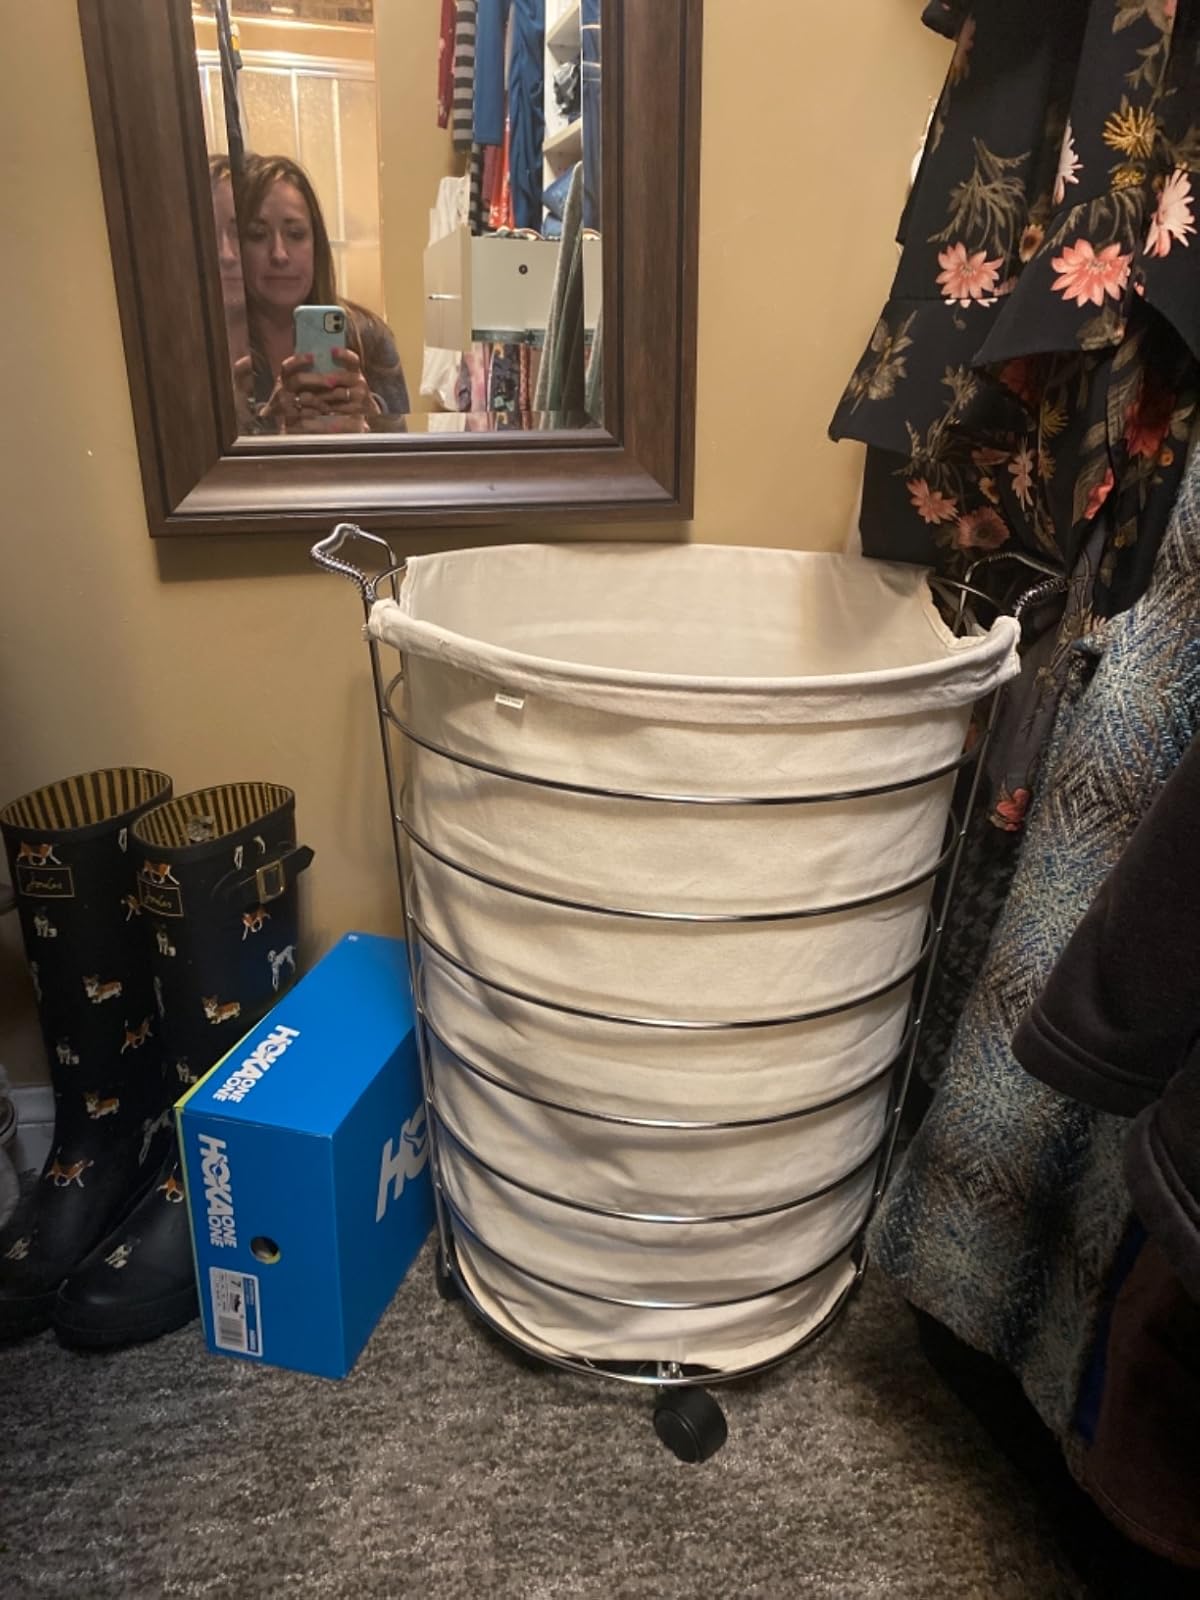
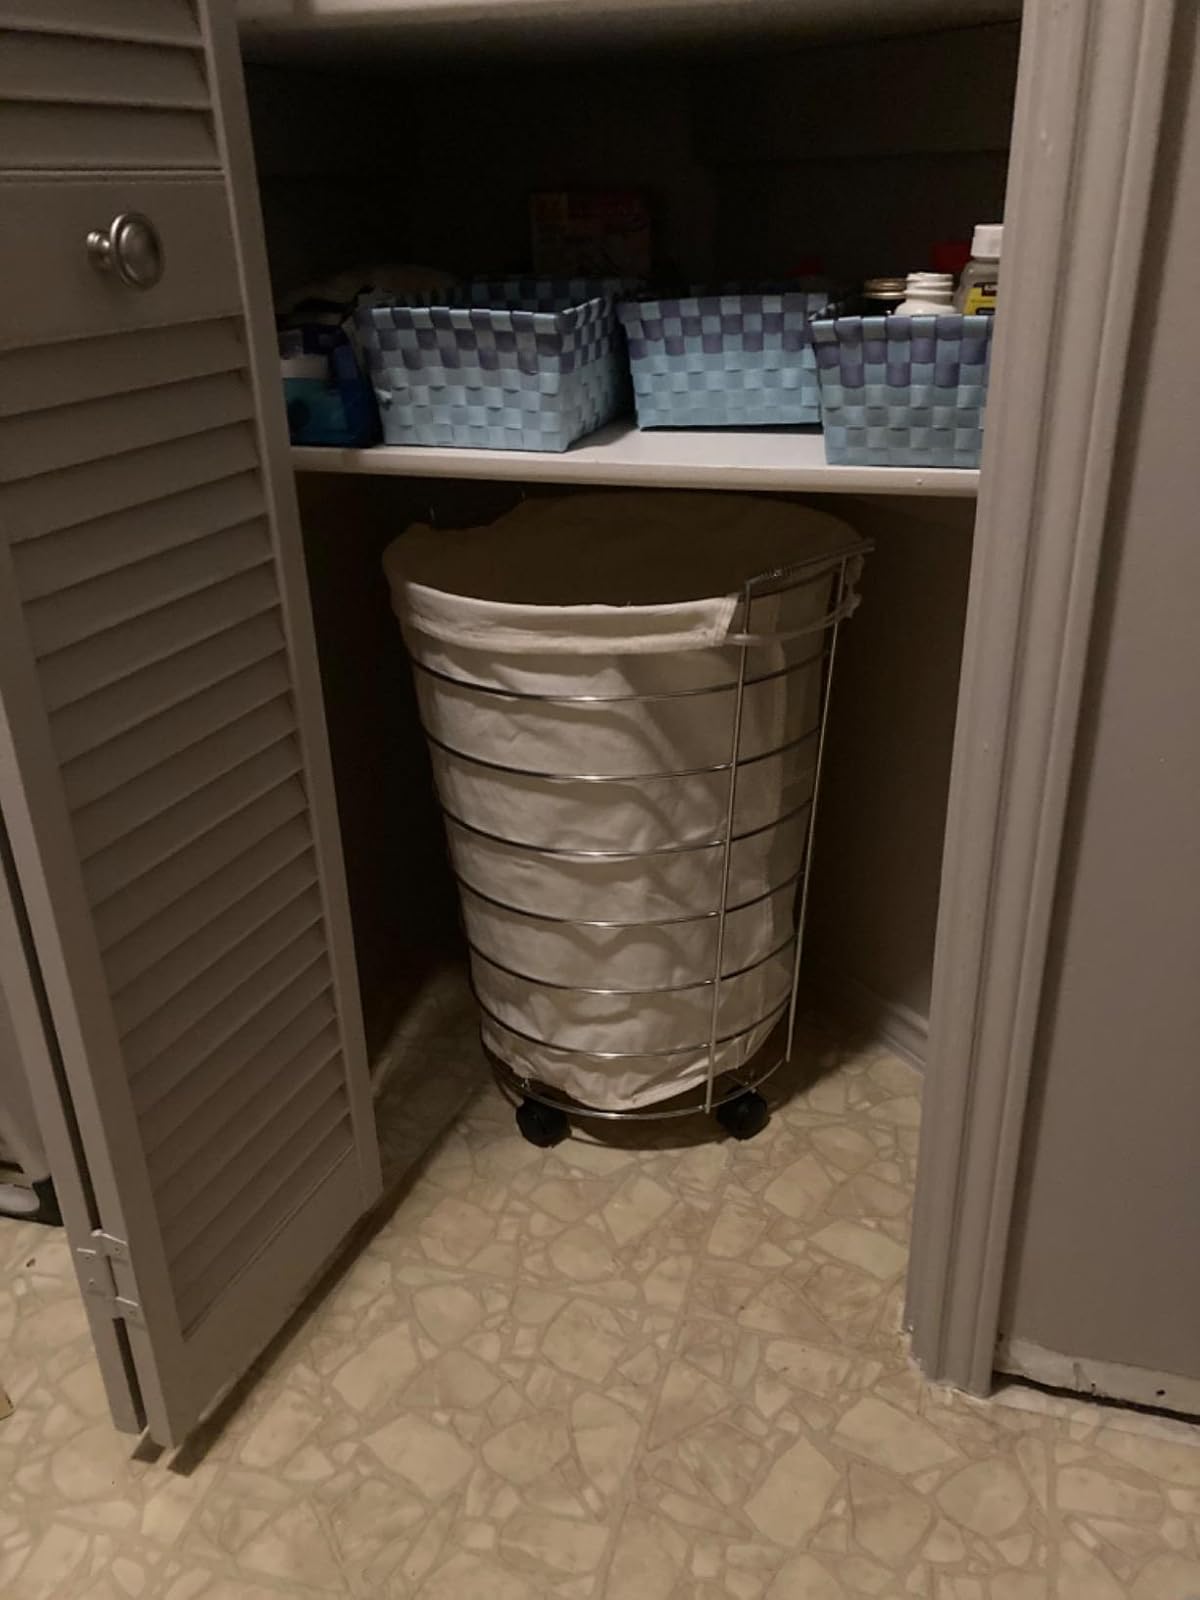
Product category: items_hamper
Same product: yes